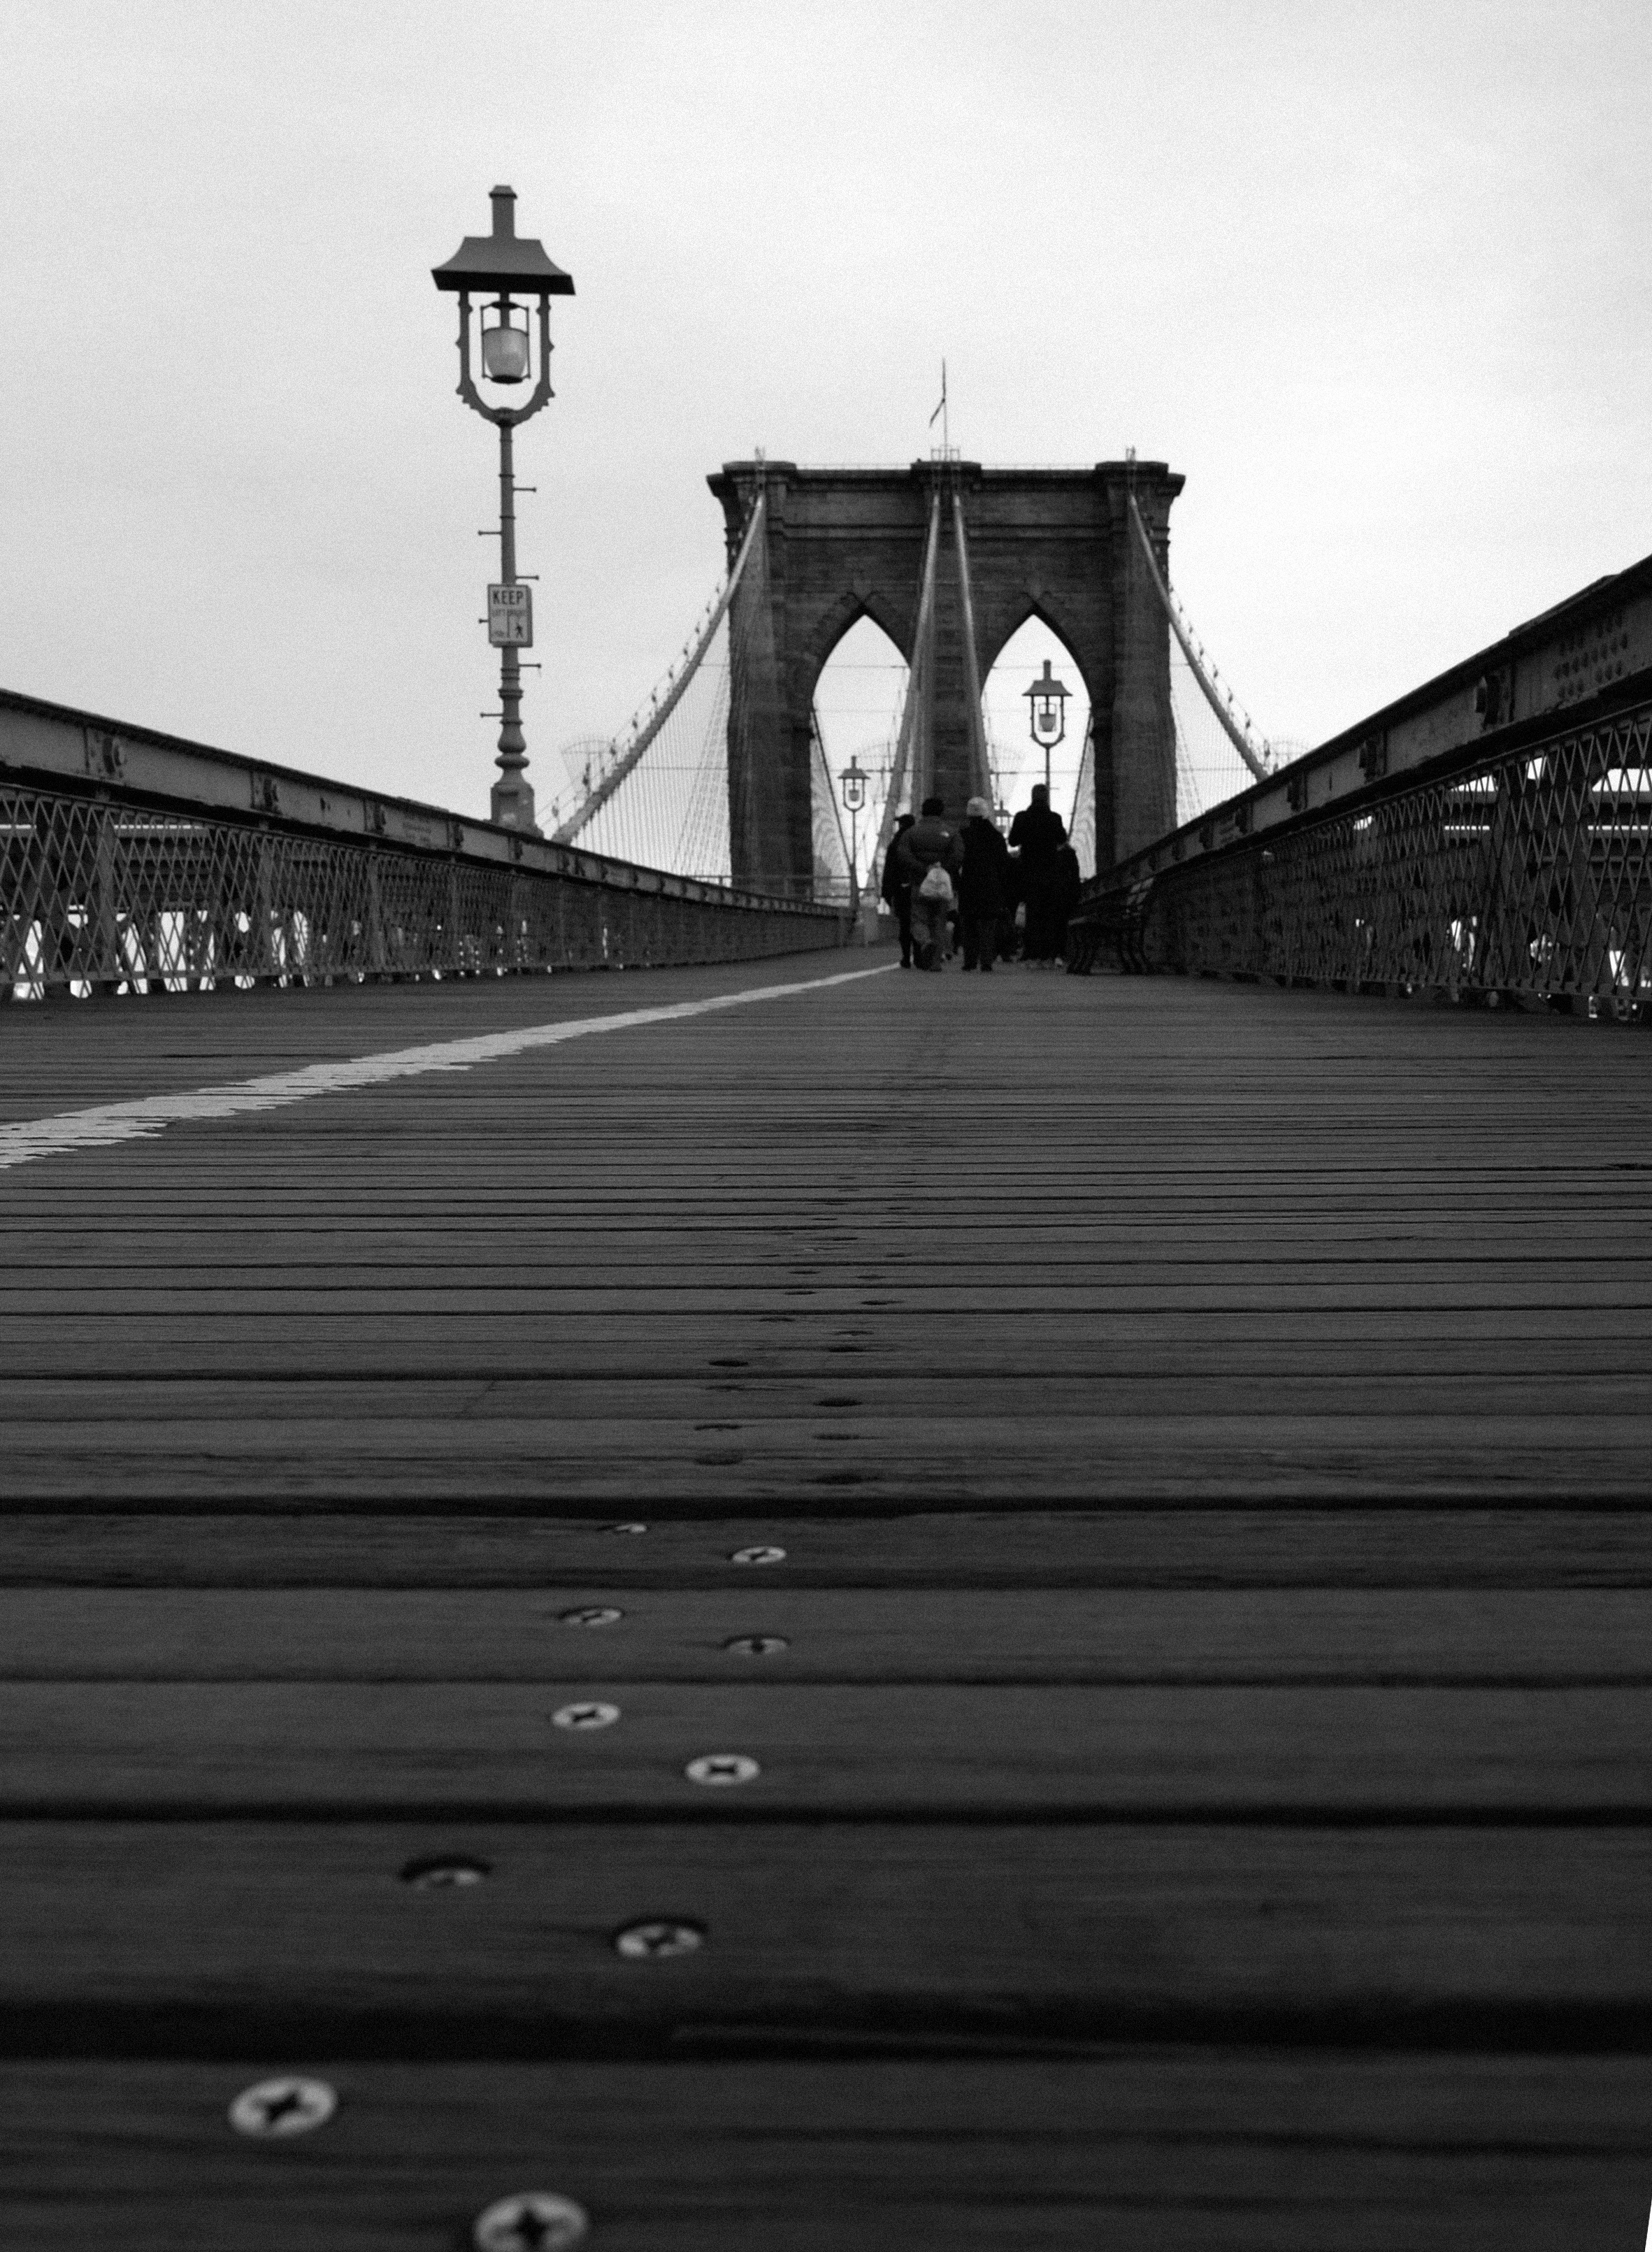
black and white, architecture, white, bridge, urban, new york, line, nyc, brooklyn, darkness, black, monochrome, tourism, shape, monochrome photography